Patrick H. Drewry

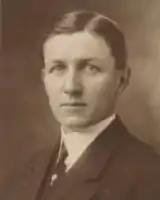
Drewry as a state senator during the 1912 Virginia General Assembly

A member of the Martin Organization, which evolved into the Byrd Organization, Drewry won his first election in 1911, to the Senate of Virginia, where he replaced Spanish–American War veteran Charles T. Lassiter (brother of Major General William Lassiter and the recently deceased Congressman Francis Rives Lassiter. Drewry represented the city of Petersburg and neighboring Dinwiddie County, and won re-election, thus serving (part-time) from 1912 until 1920. An advocate for medical and charitable causes, Drewry also sponsored the state's vital statistics bill. Drewry was also a delegate to the Democratic State conventions in 1912, 1916, 1920, and 1924. In 1916, he served as delegate to the Democratic National Convention. A fiscal conservative, Drewry became chairman of the Economy and Efficiency Commission of Virginia in 1916–1918. He also accepted appointments as chairman of the State auditing committee (1916 to 1920), and as chairman of the State advisory board (1919).